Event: Nepal Earthquake
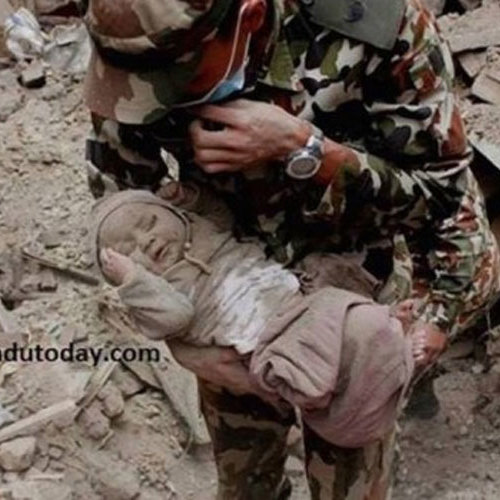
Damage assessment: damage